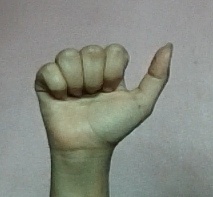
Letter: dhad